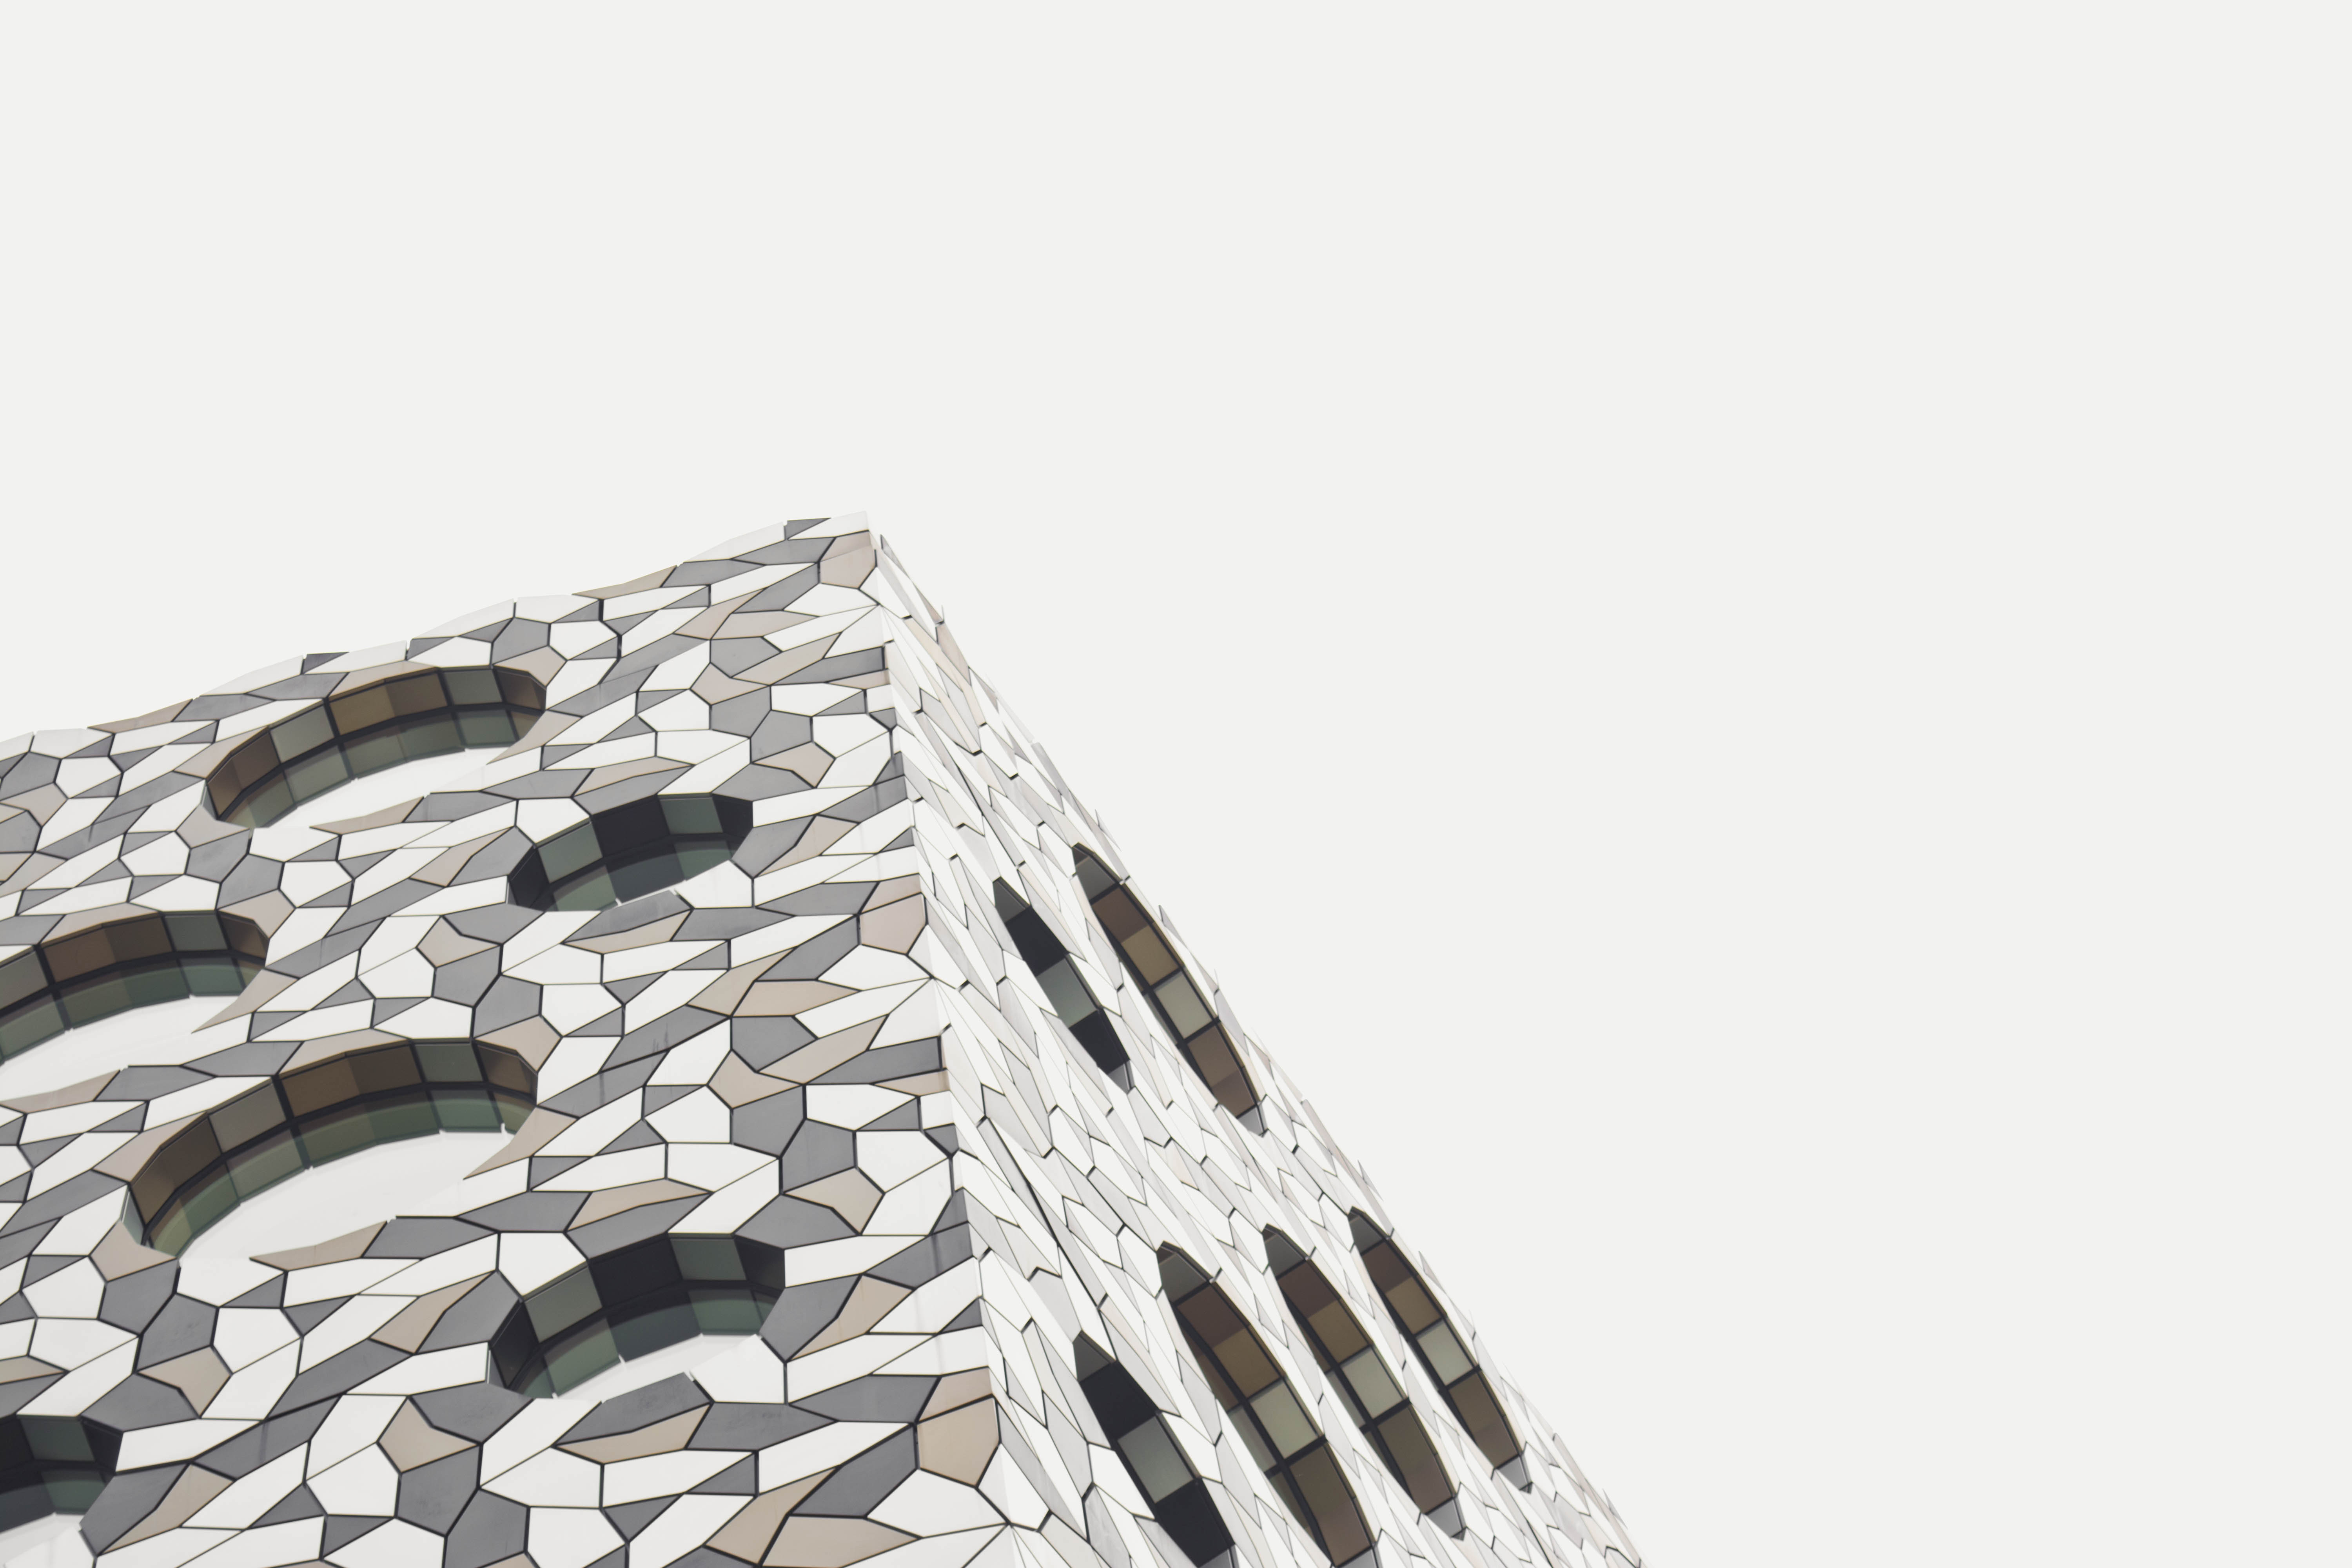
wing, architecture, building, pattern, line, facade, sketch, drawing, design, minimalism, minimal